Wythenshawe

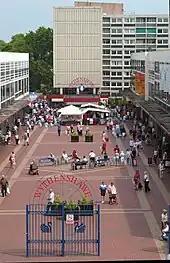
The Civic Centre in Wythenshawe. The Park Court multi-storey flats at the far end were demolished in 2007, replaced by new retail and office buildings.

Wythenshawe was in the Church of England Diocese of Chester until 1933, when it was transferred to the neighbouring Diocese of Manchester.